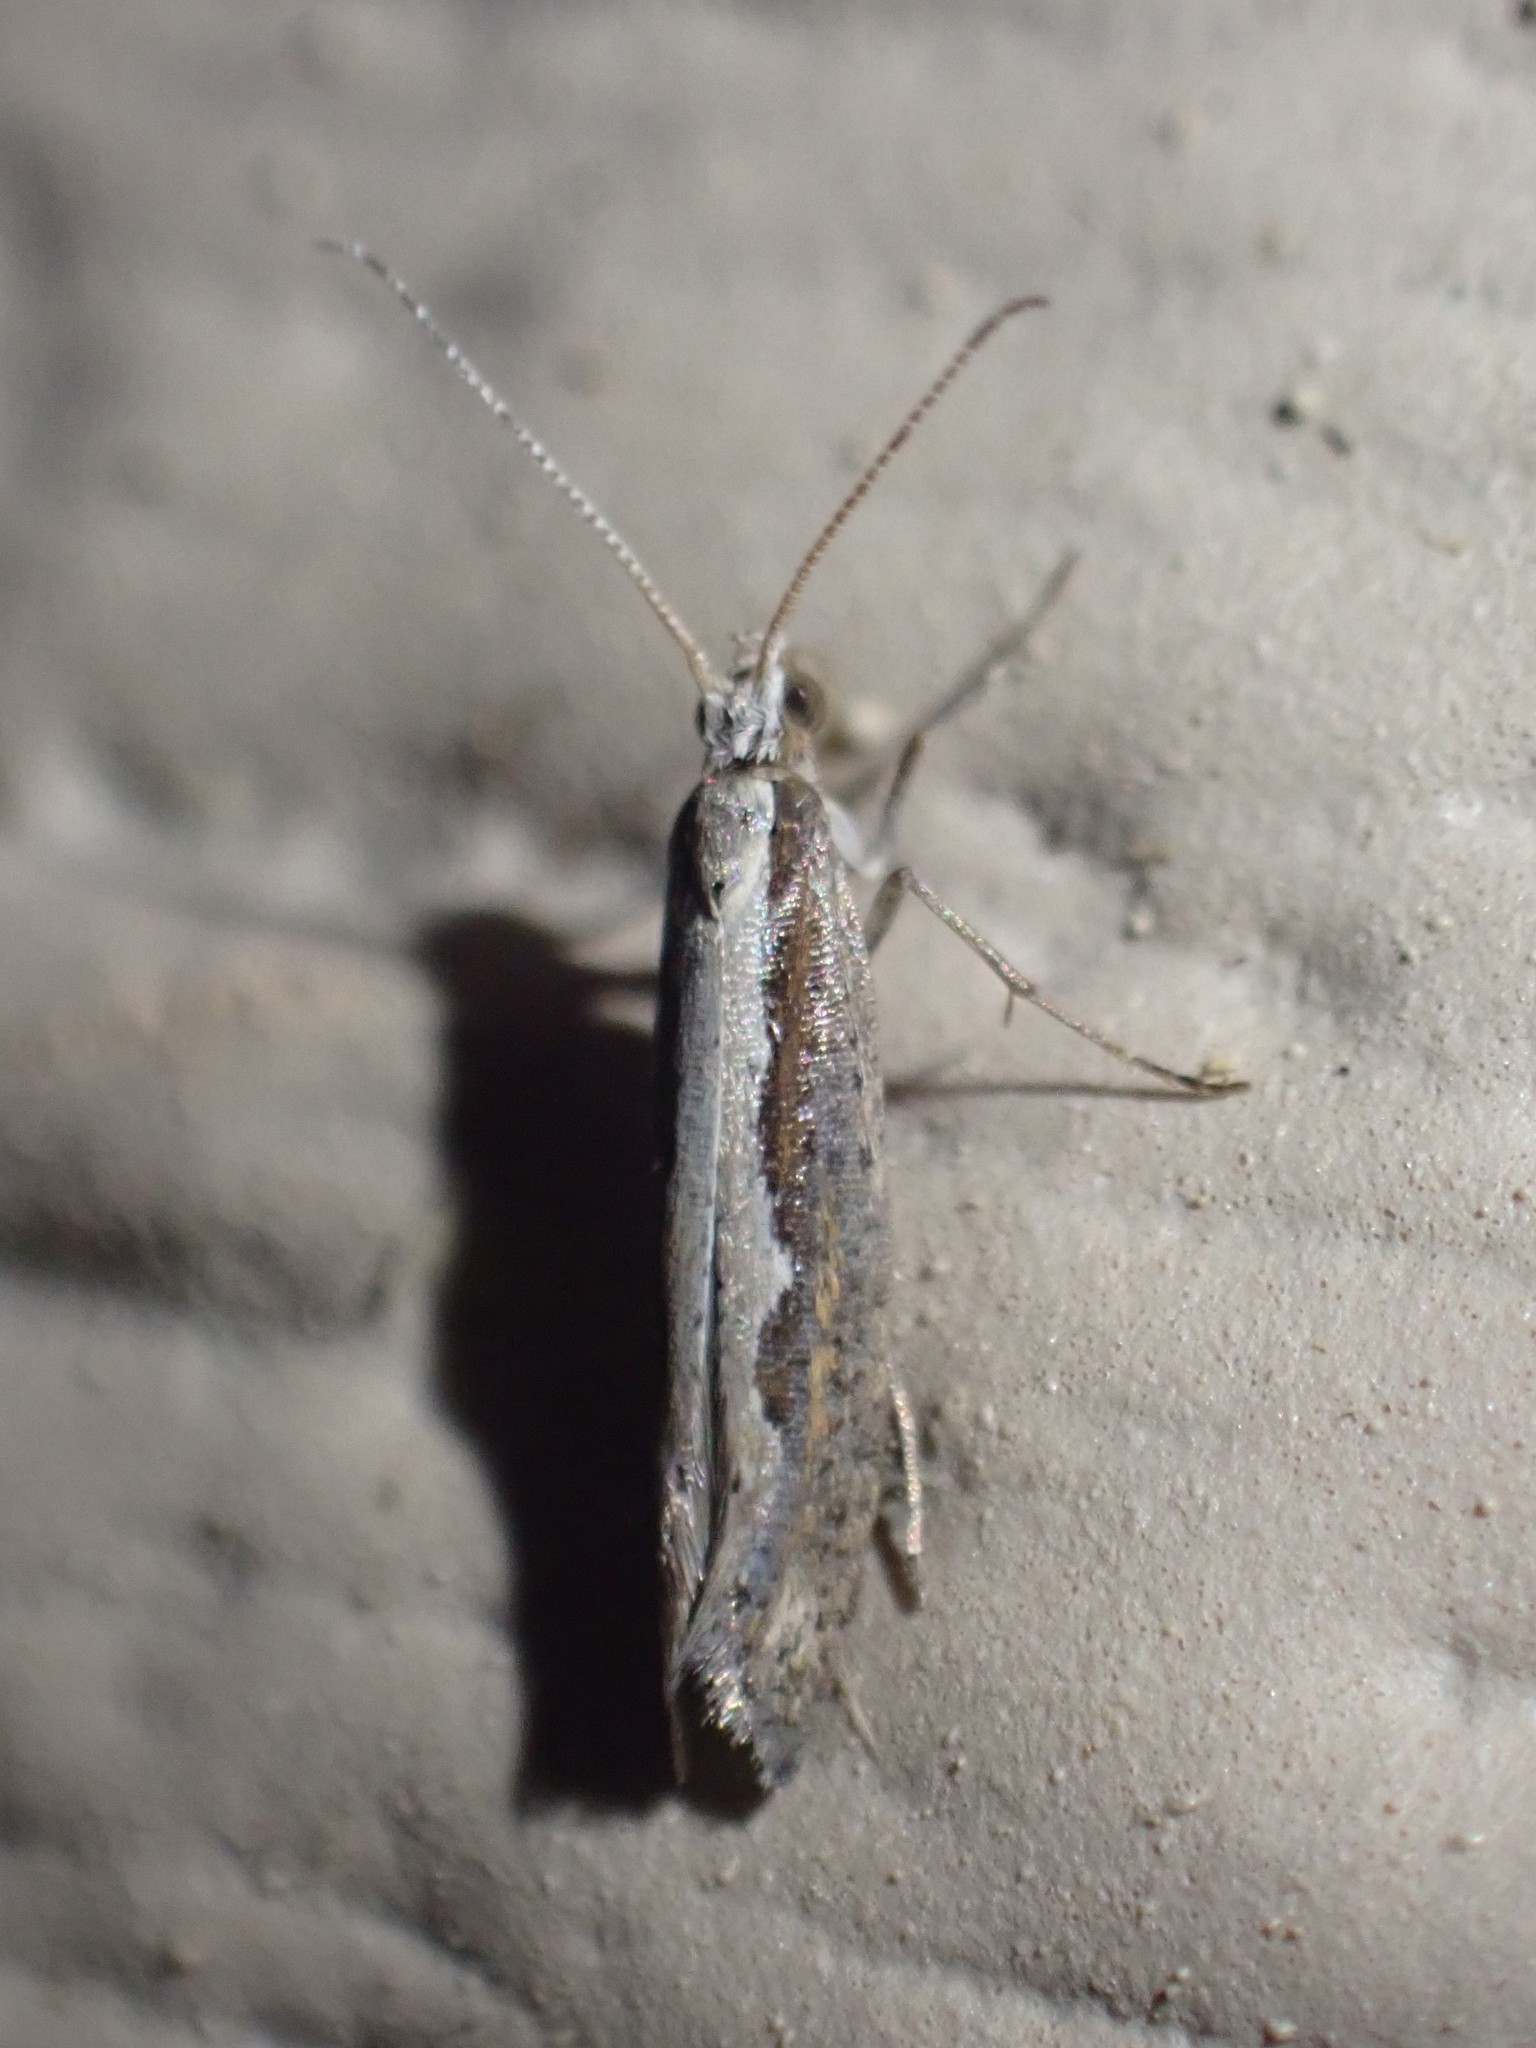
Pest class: diamondback_moth